Joseph Henry Blackburne

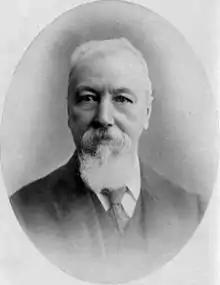

Joseph Henry Blackburne (10 December 1841 – 1 September 1924) was a British chess player. Nicknamed "The Black Death", he dominated the British scene during the latter part of the 19th century. Blackburne learned the game at the relatively late age of 17 or 18, but he quickly became a strong player and went on to develop a professional chess career that spanned over 50 years. At one point he was one of the world's leading players, with a string of tournament victories behind him, and popularised chess by giving simultaneous and blindfold displays around the country. Blackburne also published a collection of his own games.